Answer in natural language. Which point is closer to the camera taking this photo, point A  or point B? Choose between the following options: B or A
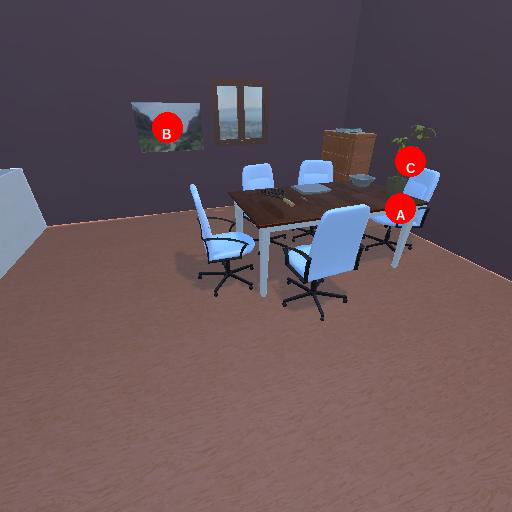
<answer>A</answer>